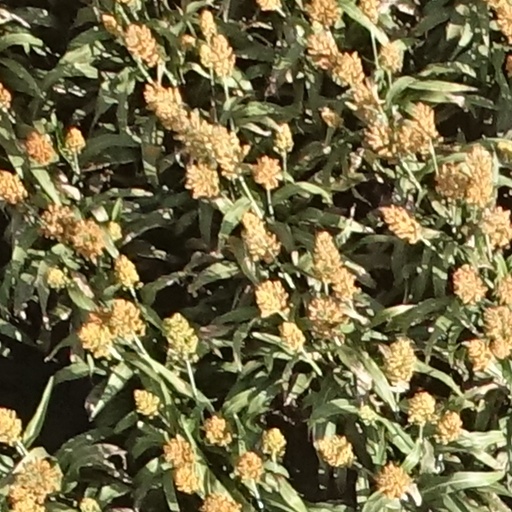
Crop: sorghum